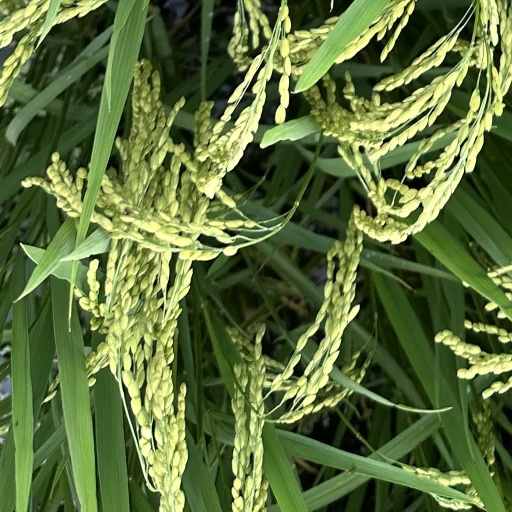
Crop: rice